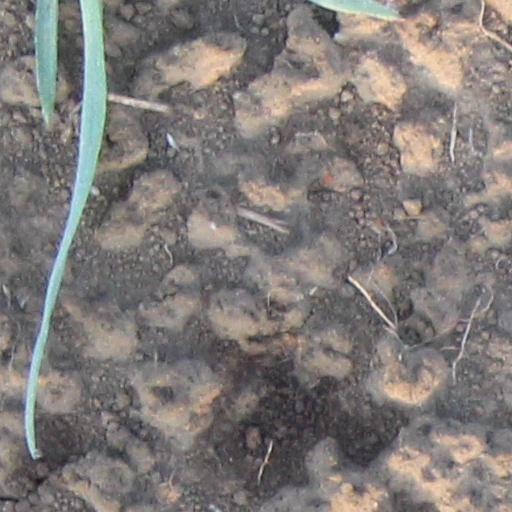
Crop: wheat